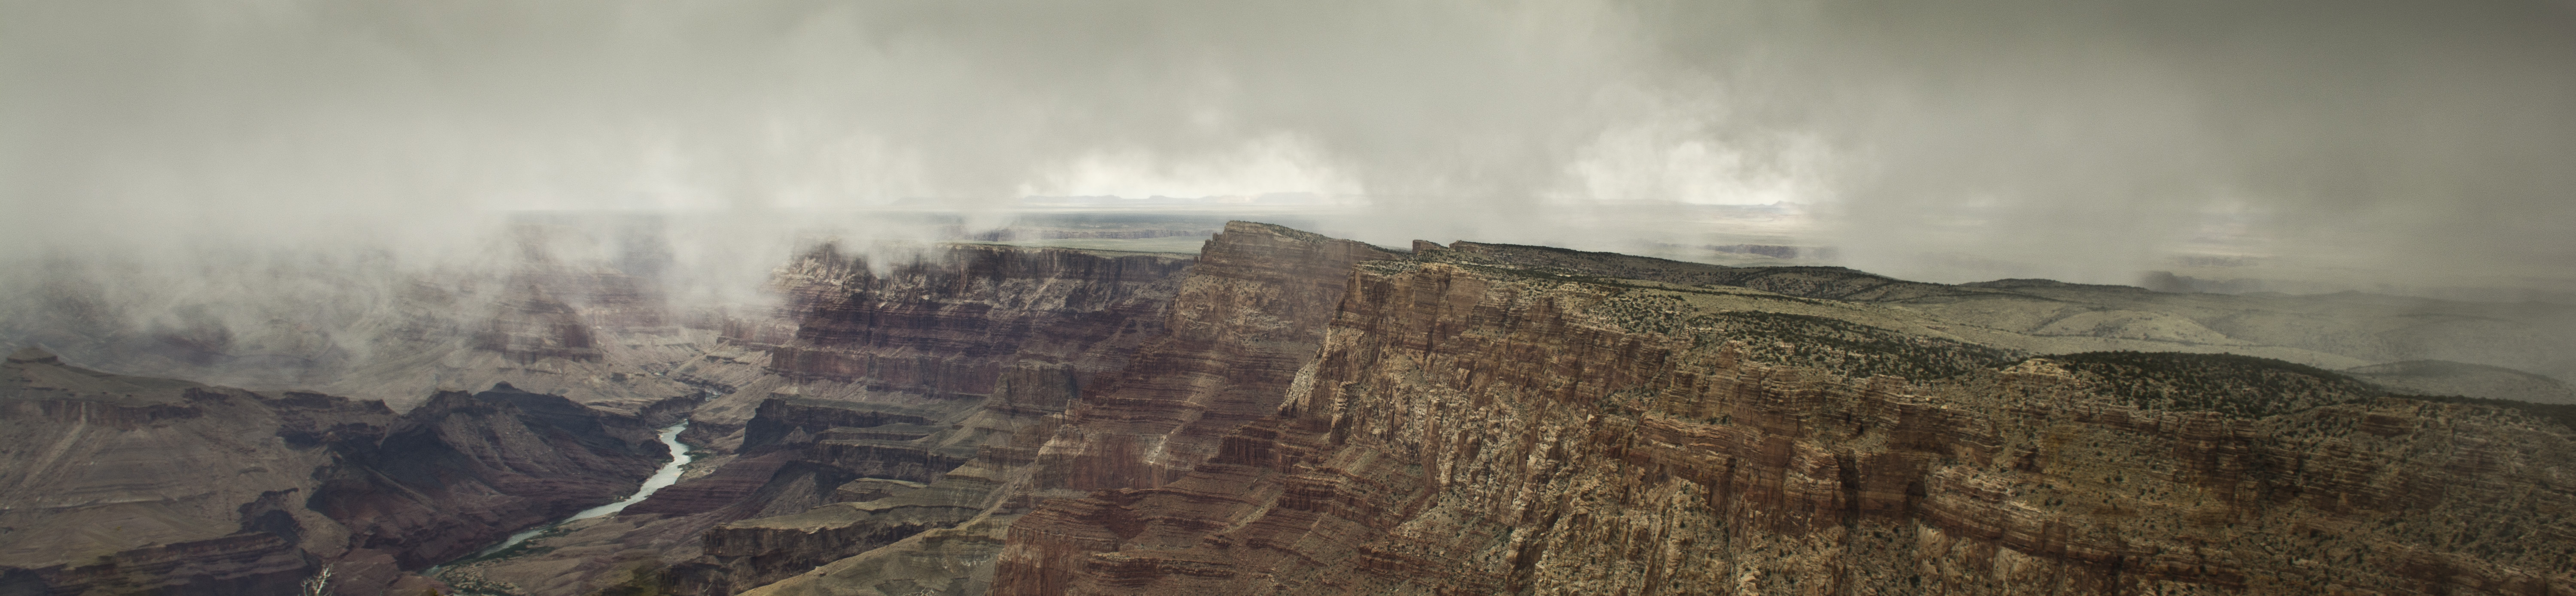
extreme sport, terrain, landform, geographical feature, atmospheric phenomenon, geological phenomenon